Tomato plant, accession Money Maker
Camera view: bottom (45 deg); turntable rotation: 0 degrees
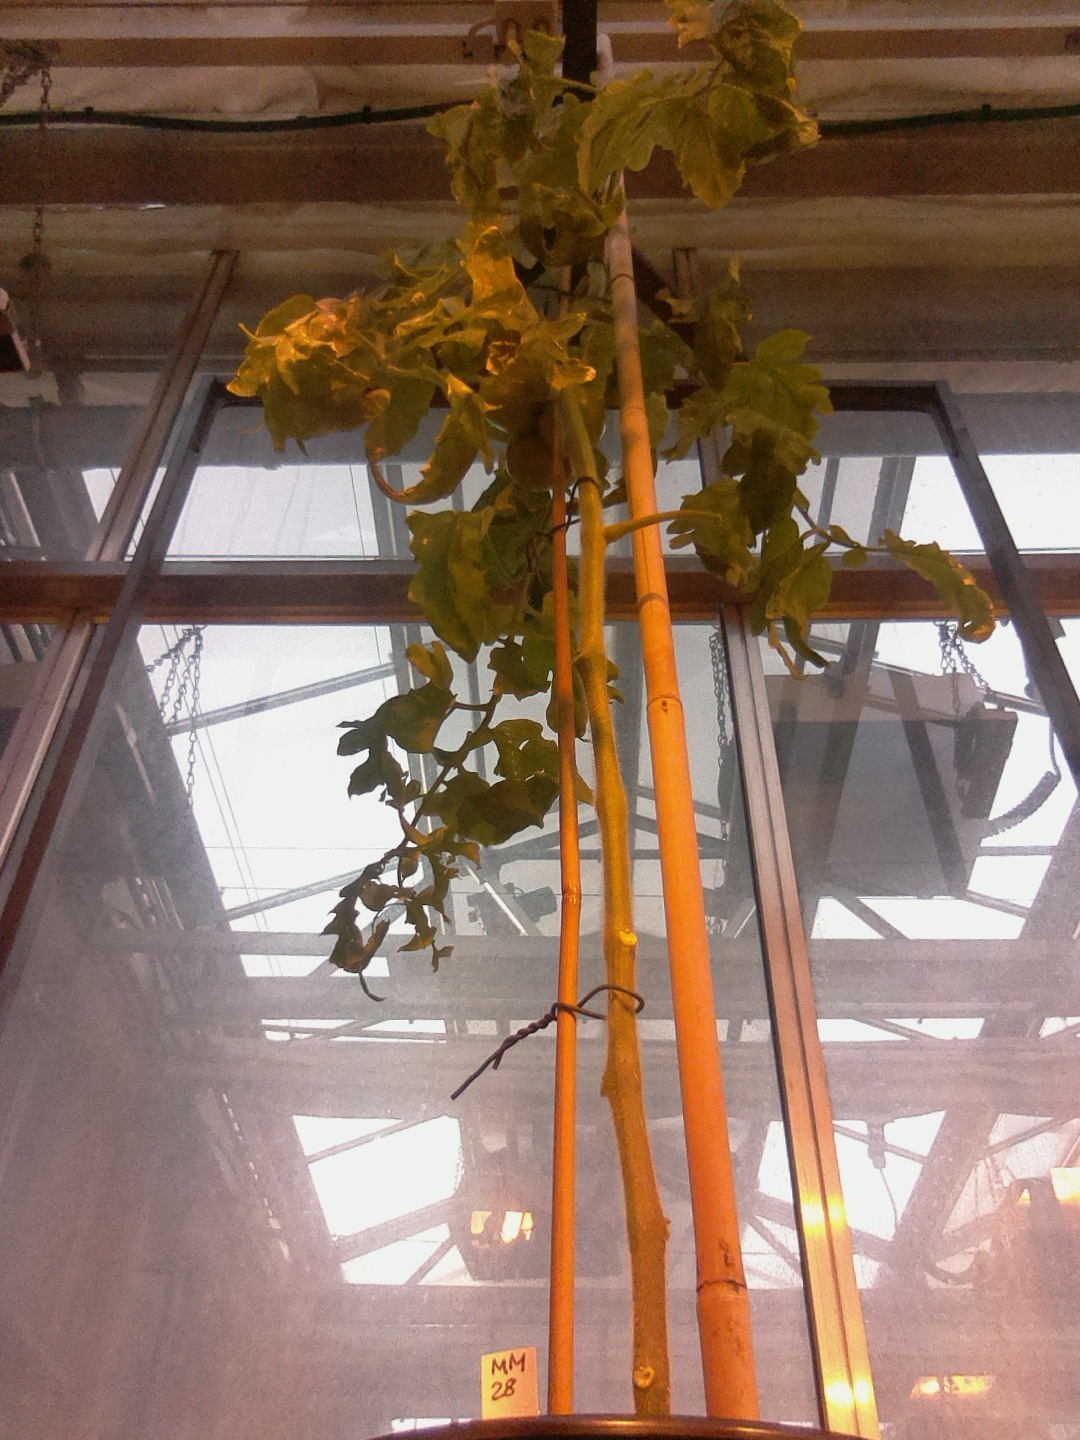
BBCH growth stage 79: 90% -100% of final fruit size